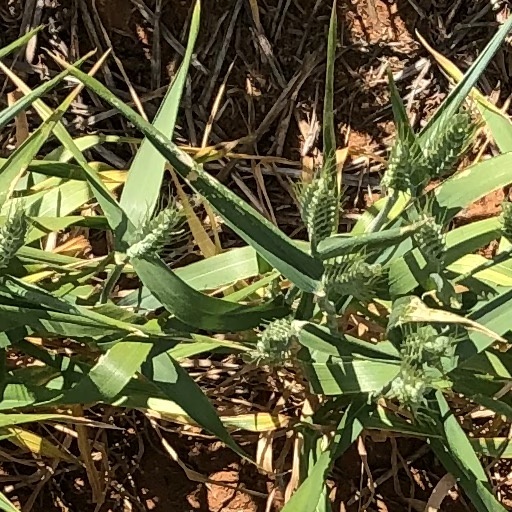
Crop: wheat